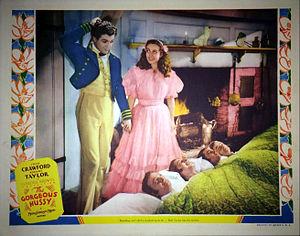
L'Enchanteresse est un film américain réalisé par Clarence Brown, sorti en 1936.